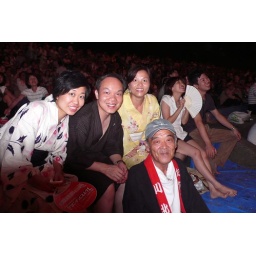
he is the one who reserved the best seat in the house for us - and the cold beers we won't forget!